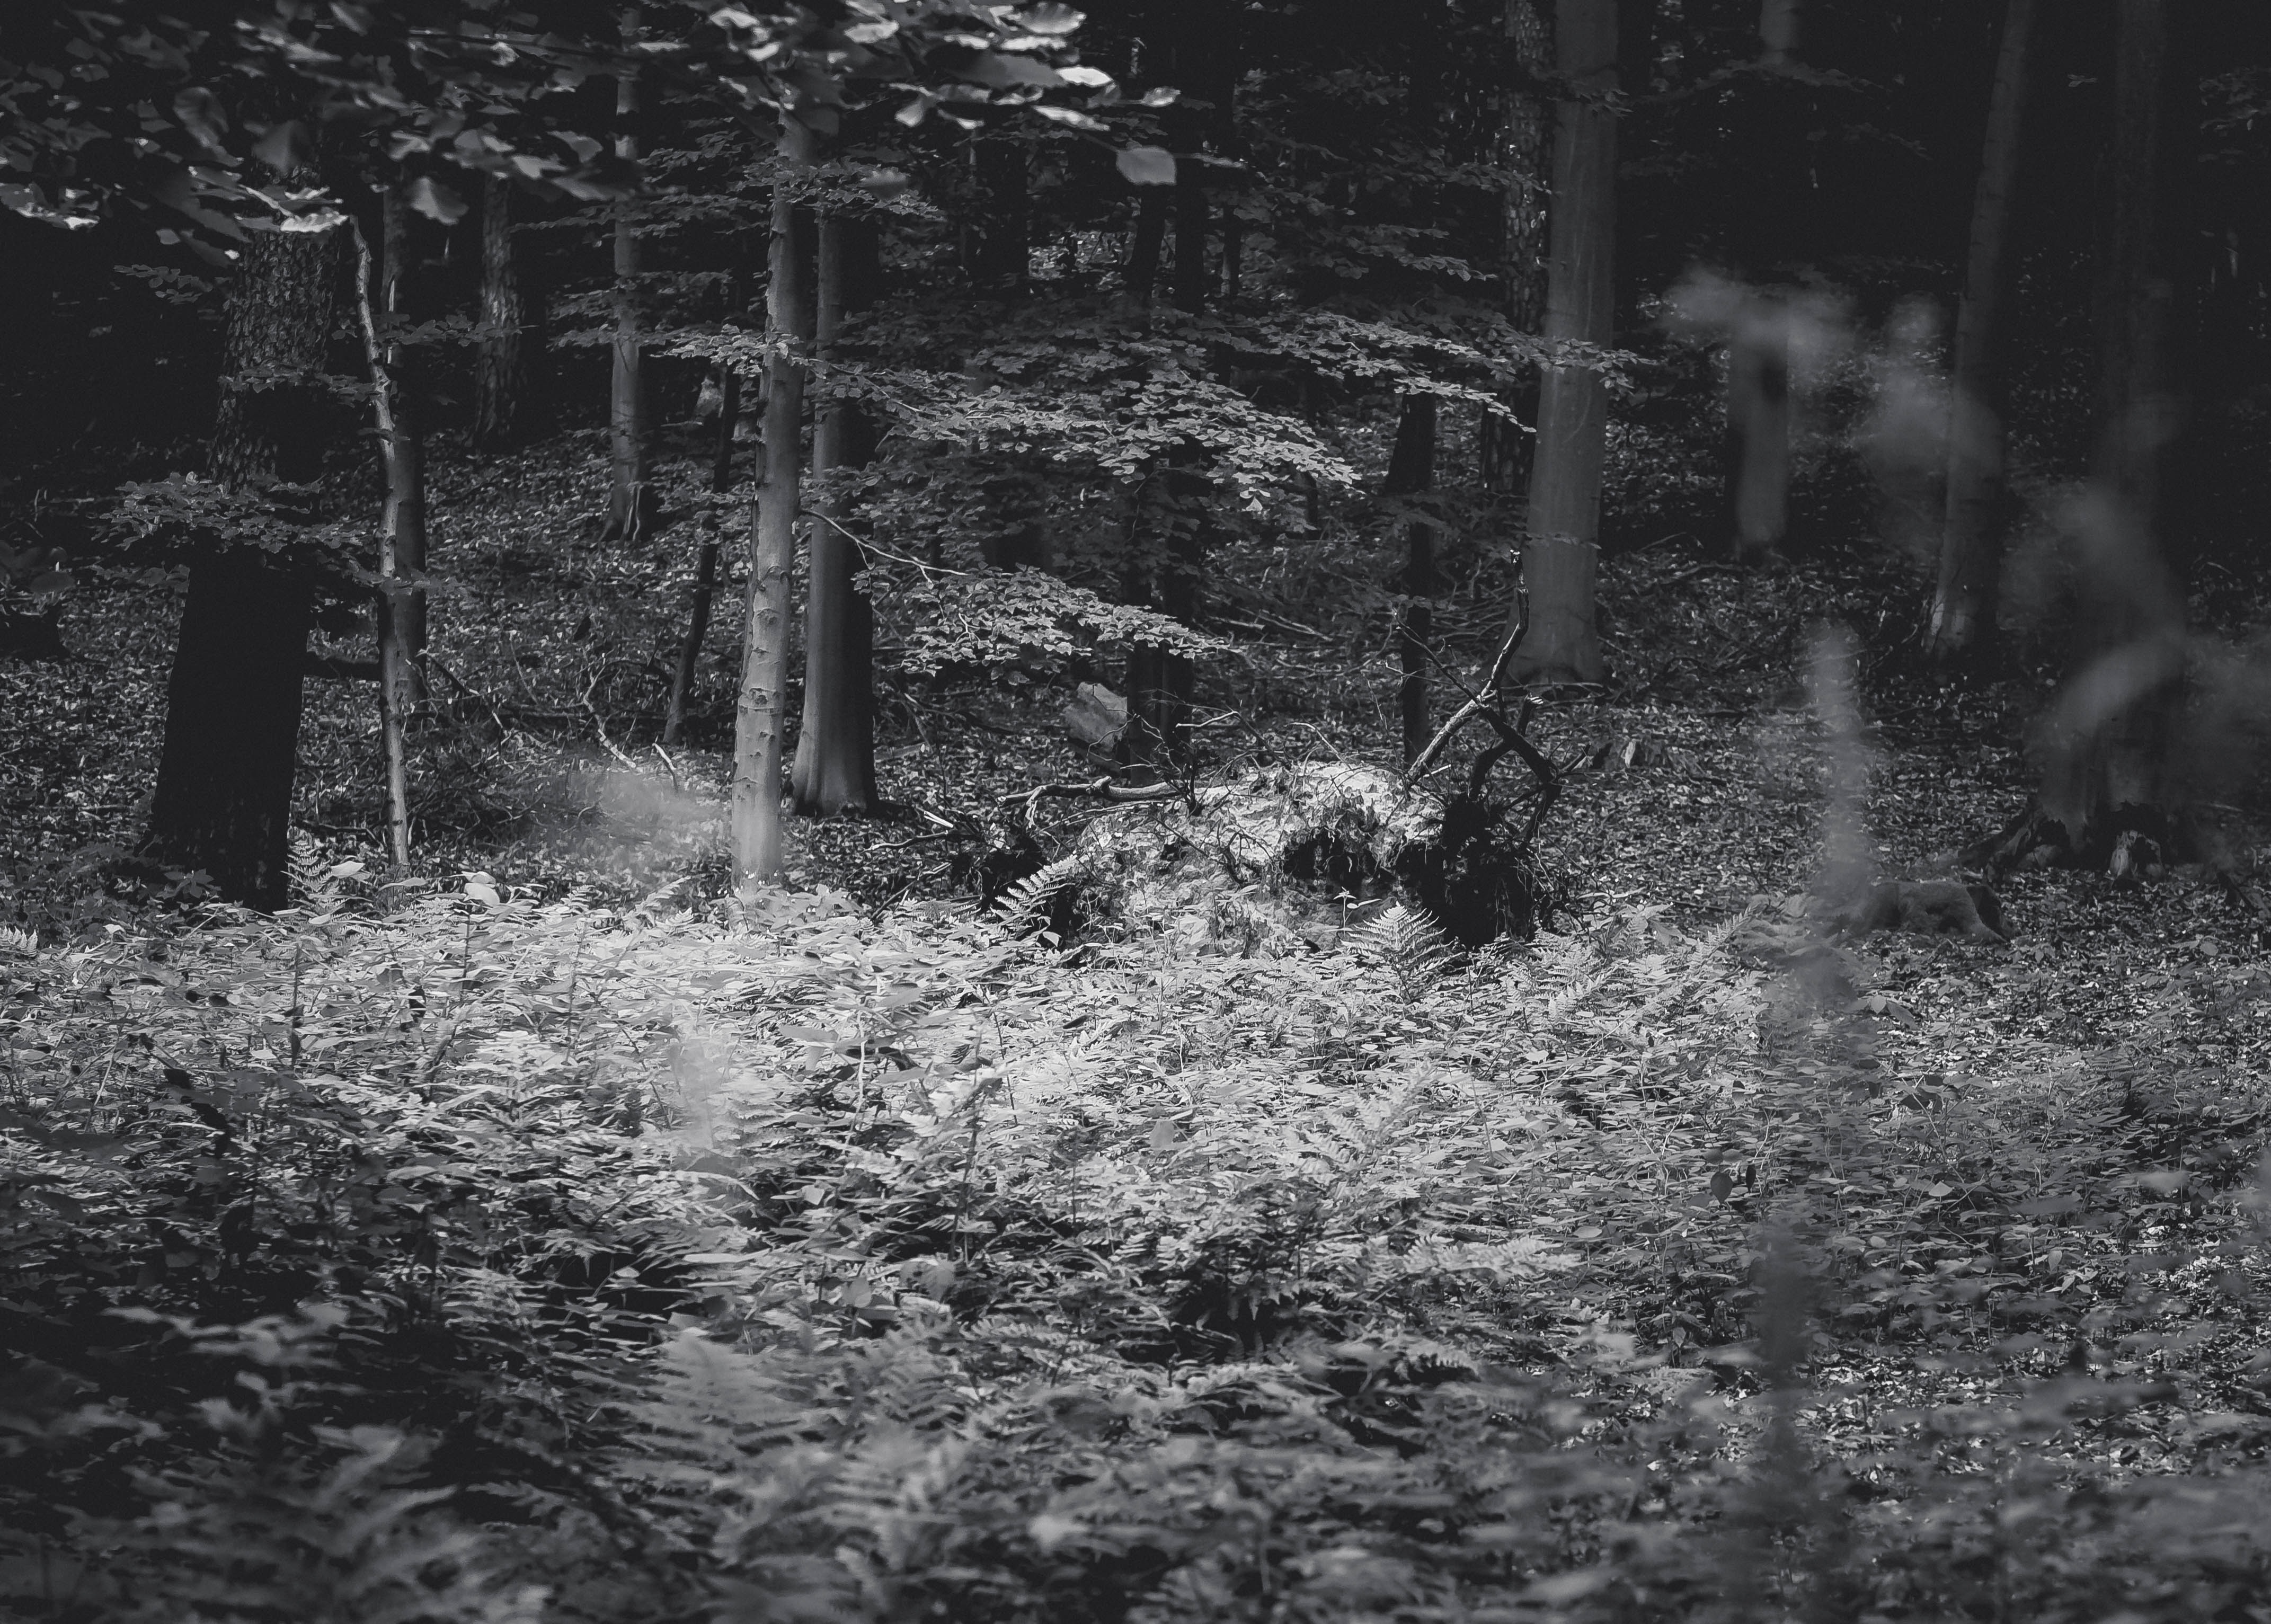
tree, nature, forest, snow, winter, black and white, plant, wood, sunlight, frost, weather, darkness, black, monochrome, season, trees, ferns, woodland, habitat, monochrome photography, natural environment, woody plant